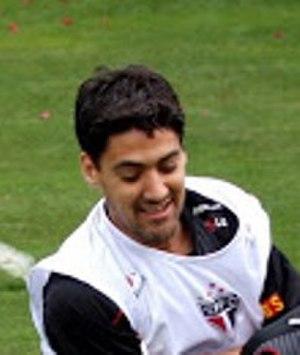
Adrián Hernán González est footballeur argentin né le 20 novembre 1976 à Avellaneda, dans la province de Buenos Aires. Il évolue au poste d'ailier droit ou d'arrière droit.